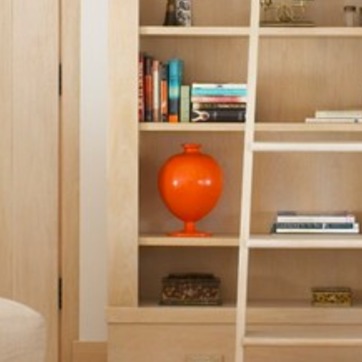
Material: ceramic